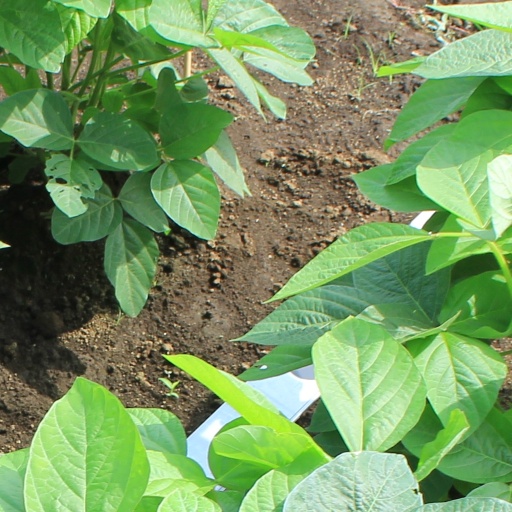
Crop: soybean